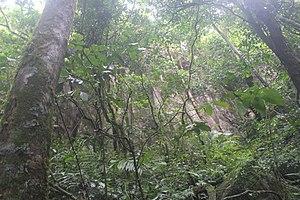
Environs boisés de la chute de Mami Wata située à quelques kilomètres de la ville de Dschang, dans le village de Fongo-Tongo à l'ouest du Cameroun.
La chute Mamy Wata, est une chute d'eau située à 24km de kilomètres de la ville de Dschang, dans le village de Fongo-Tongo à l'ouest du Cameroun en 'pays' Bamiléké. Ces chutes, d'une hauteur de 82 m, se précipitent dans une rivière sinueuse, au cœur d'une forêt sacrée.